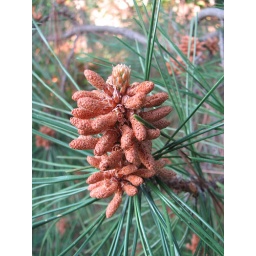
Taken APR 5, 2008 in Denton, TX . It's what's growing in our yard--Japanese black pine